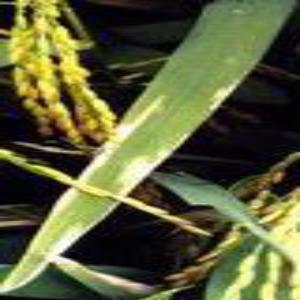
Disease: Bacterialblight